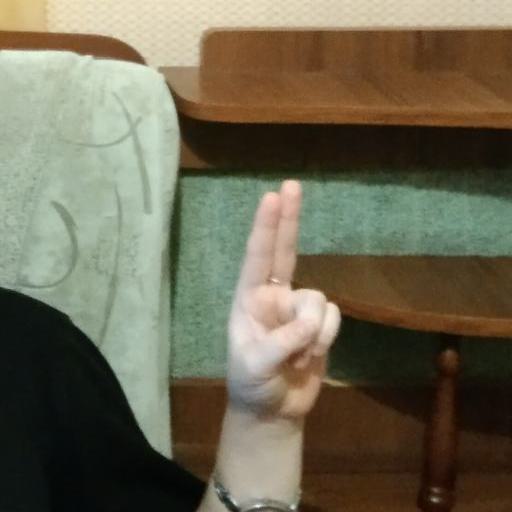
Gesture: two_up